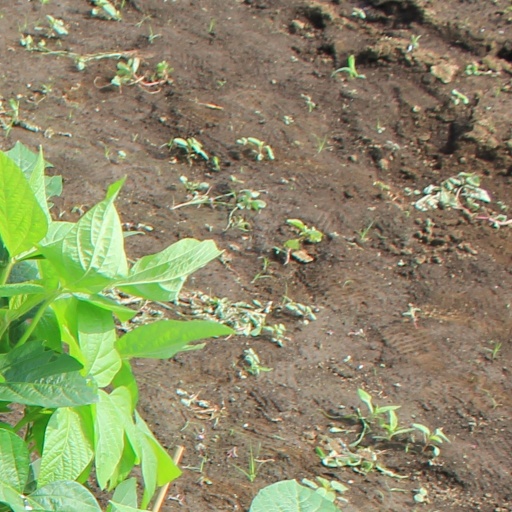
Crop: soybean